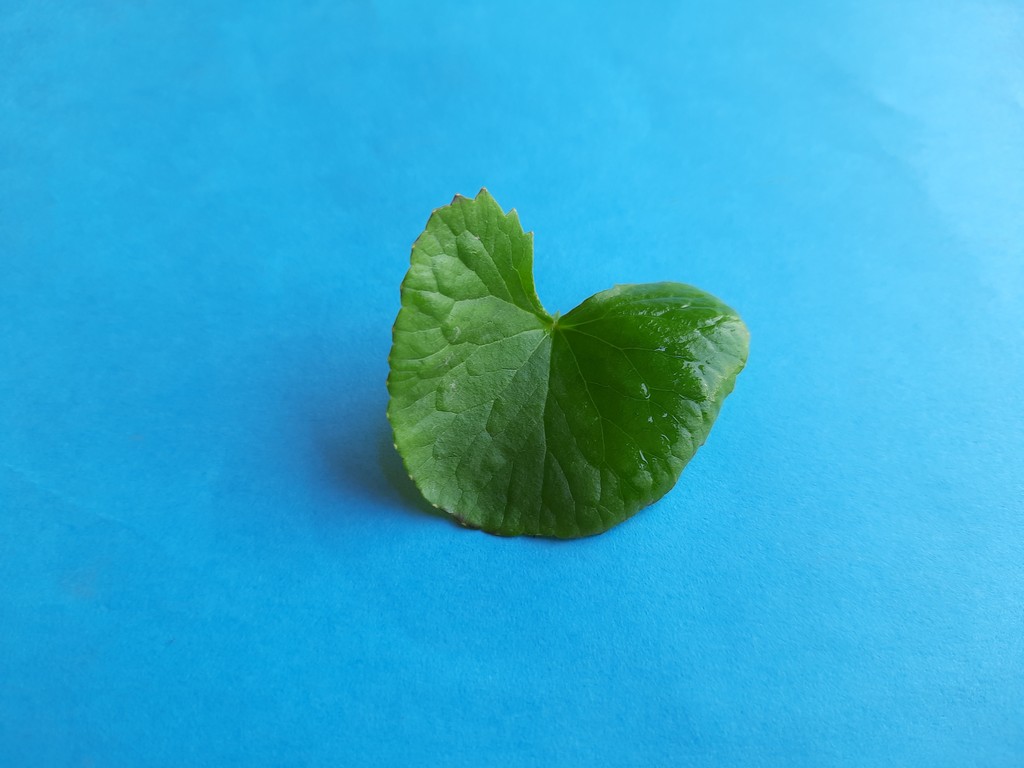
Label: Healthy